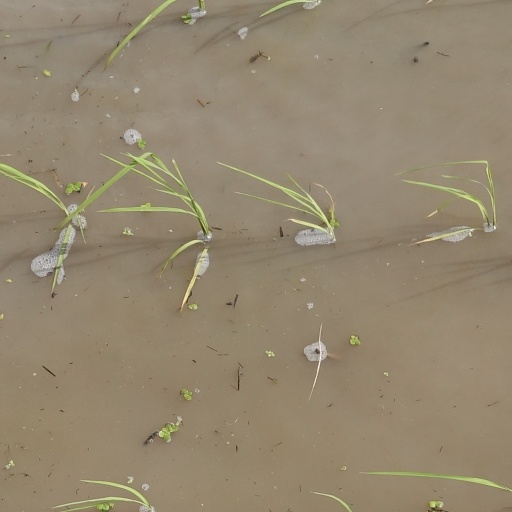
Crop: rice